Nucai

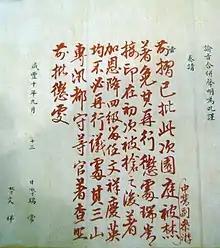
Petition from the Manchu officials Wenxiang and Ruichang to the Xianfeng Emperor in the 19th century, was signed "Nucai" on the bottom left-hand corner as a form of deprecatory self-address

Nucai (Manchu: , Mölendroff: "aha") is a Chinese term that can be translated as, 'lackey', 'yes-man', 'servant', 'slave', or a 'person of unquestioning obedience'. It originated in the tribes of northeastern China as a negative and derogatory term, often reserved for insult for someone perceived to be useless or incompetent. However, it was used most prominently in the Qing dynasty as a deprecatory first-person pronoun by Manchu or Bannermen officials at court when addressing the Emperor. Ordinary Han Chinese officials were forbidden from using the term for self-address; they used ""chen"" instead. The Qianlong Emperor once directed all his officials to call themselves ""chen"", but for some reason the directive never took effect.